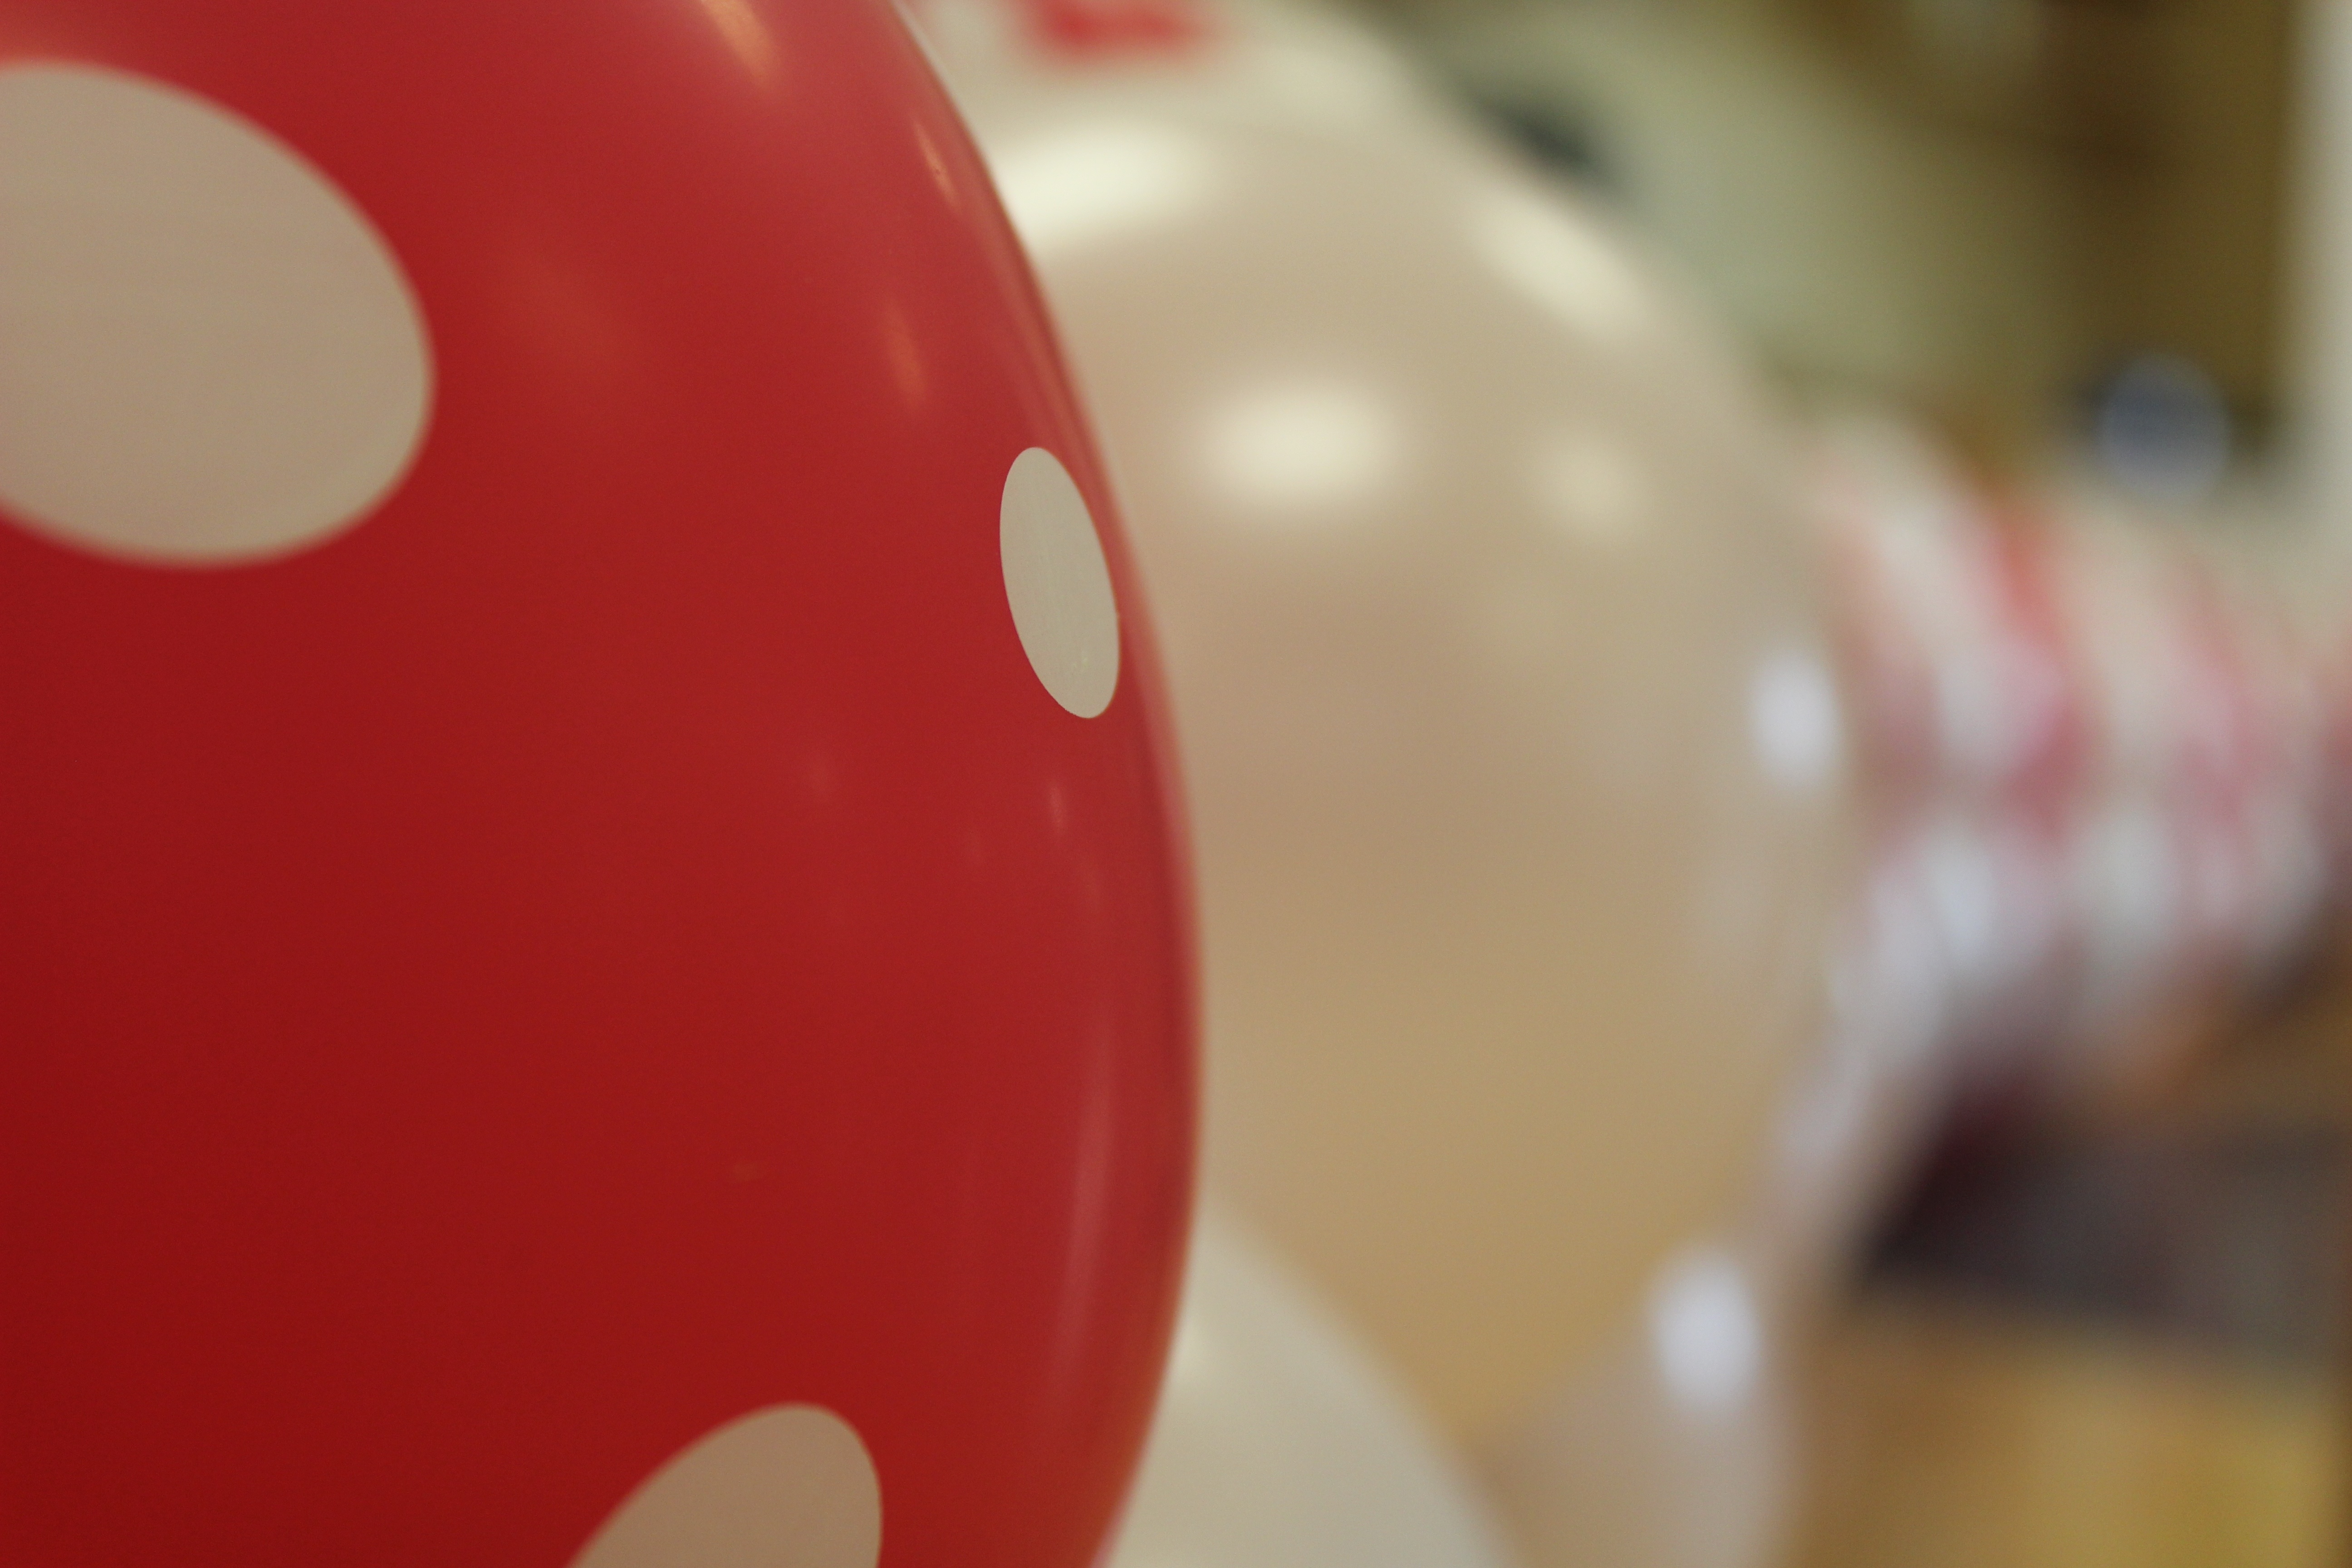
hand, balloon, food, red, color, toy, close up, ball, organ